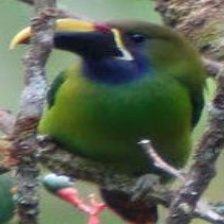
Species: BLUE THROATED TOUCANET
Scientific name: AULACORHYNCHUS CAERULEOGULARIS
ImageNet parent category: toucan